Bastian Schweinsteiger

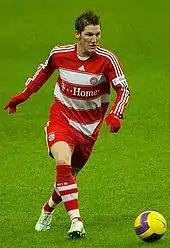
Schweinsteiger playing for Bayern Munich in 2007

During his first appearances in the titular eleven, he played left-back. After just two training sessions with the first team, coach Ottmar Hitzfeld gave Schweinsteiger his debut, at the age of 18, as a late substitute in a UEFA Champions League game against RC Lens in November 2002, and the youngster made an immediate impact, creating a goal for Markus Feulner within minutes. He signed a professional contract the following month and went on to appear in 14 Bundesliga games in 2002–03, helping Bayern to a league and cup double. The next season, he played 26 Bundesliga games. He scored his first Bayern goal against VfL Wolfsburg in September 2003.